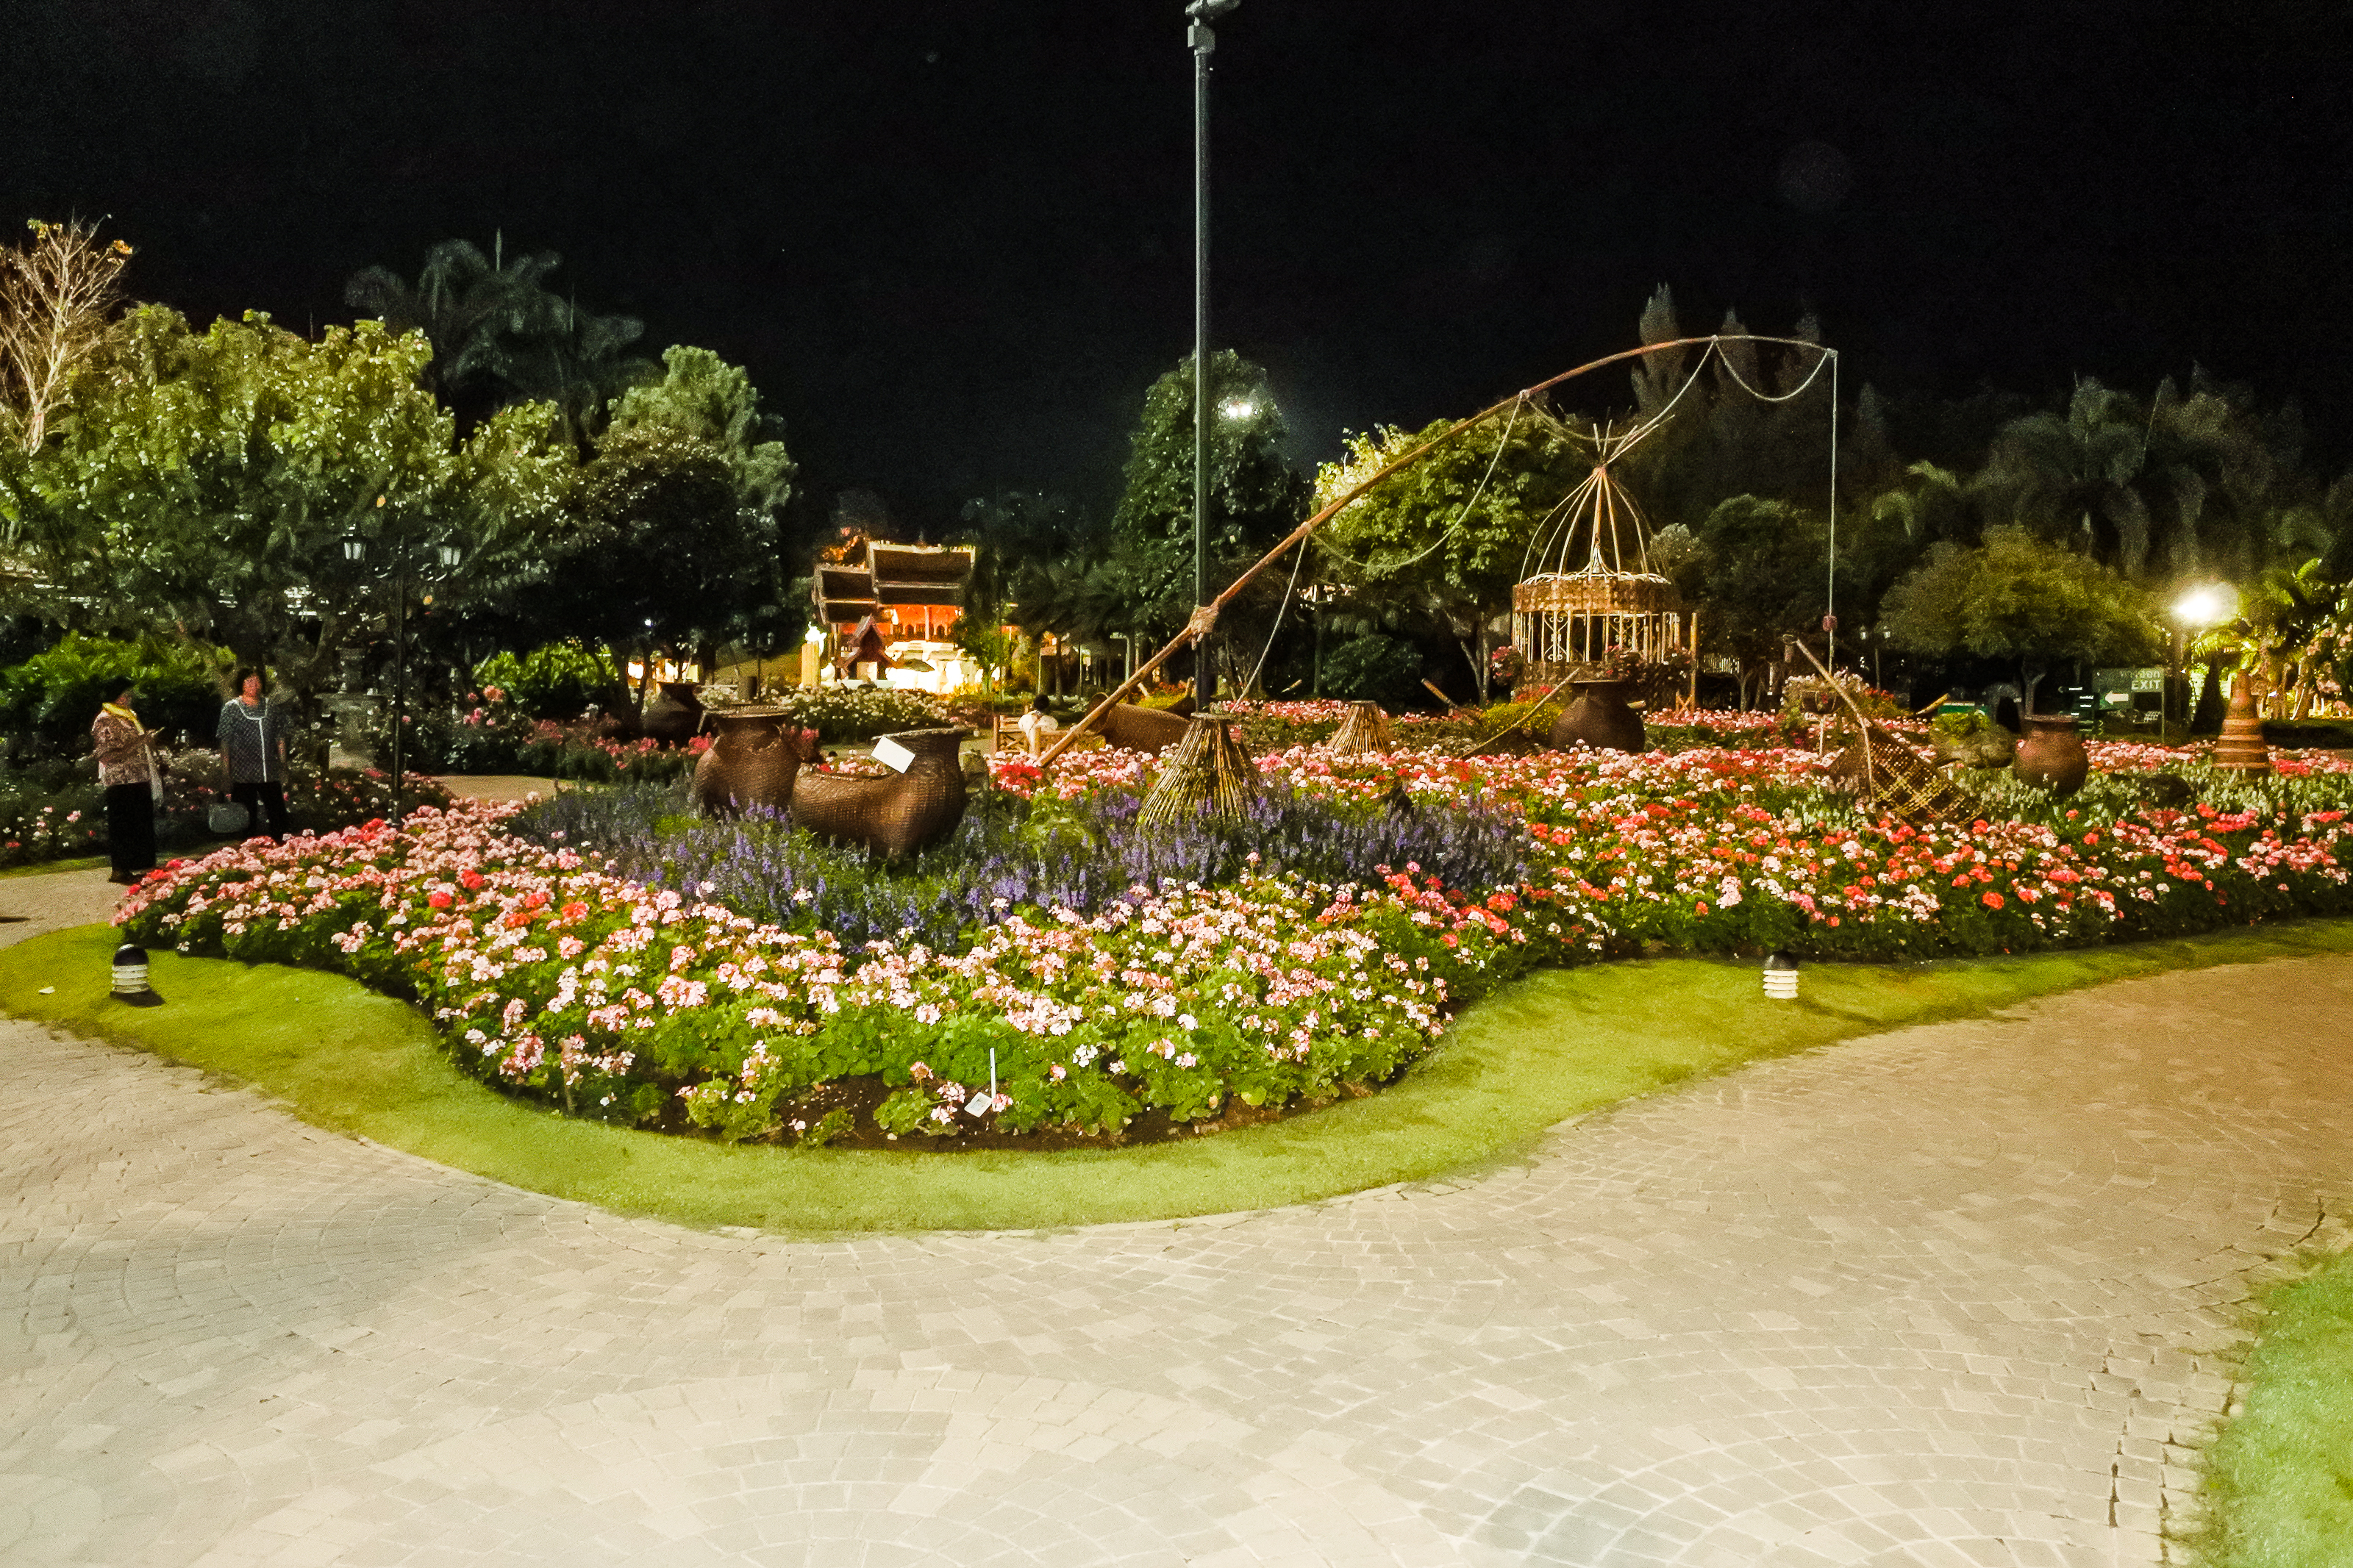
castle, dusk, flora, scenic, building, scene, beautiful, view, botanical, pavilion, thailand, landmark, palace, sky, reflection, thai, water, shrine, traditional, cultral, lake, southeast, pond, gardens, destination, regal, scenery, mai, place, expo, park, architecture, exhibition, famous, historic, nature, moat, asia, asian, chiang, outdoors, culture, sunset, temple, garden, evening, travel, royal, ratchaphruek, botanical garden, lighting, botany, grass, lawn, landscape, leisure, night, plant, landscaping, flower, vacation, yard, landscape lighting, house, shrub, tourism, perennial plant